1981 Dutch Grand Prix

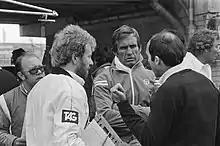
Williams team principal Frank Williams (right) talks with Carlos Reutemann (centre) during the practice session.

The Fittipaldi team returned after missing the previous race in Austria due to a lack of engines. However both their drivers, Keke Rosberg and Chico Serra, failed to qualify.